Fortifications of Diyarbakır

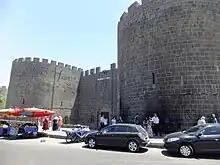
Harput Gate (or "Dağ Kapı"), the northern gate of the city. The gate preserves a Byzantine-era design but was reconstructed in 909 during the Abbasid period.

The walls were expanded and restored during the Byzantine period, particularly under Justinian I (6th century). After the Muslim conquest of the region in the 7th century, they underwent further restorations and reconstructions by various Muslim dynasties. Most of the walls in their current form today date from these medieval Muslim constructions.